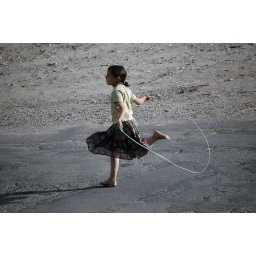
barefooted even though there was glass all over the road